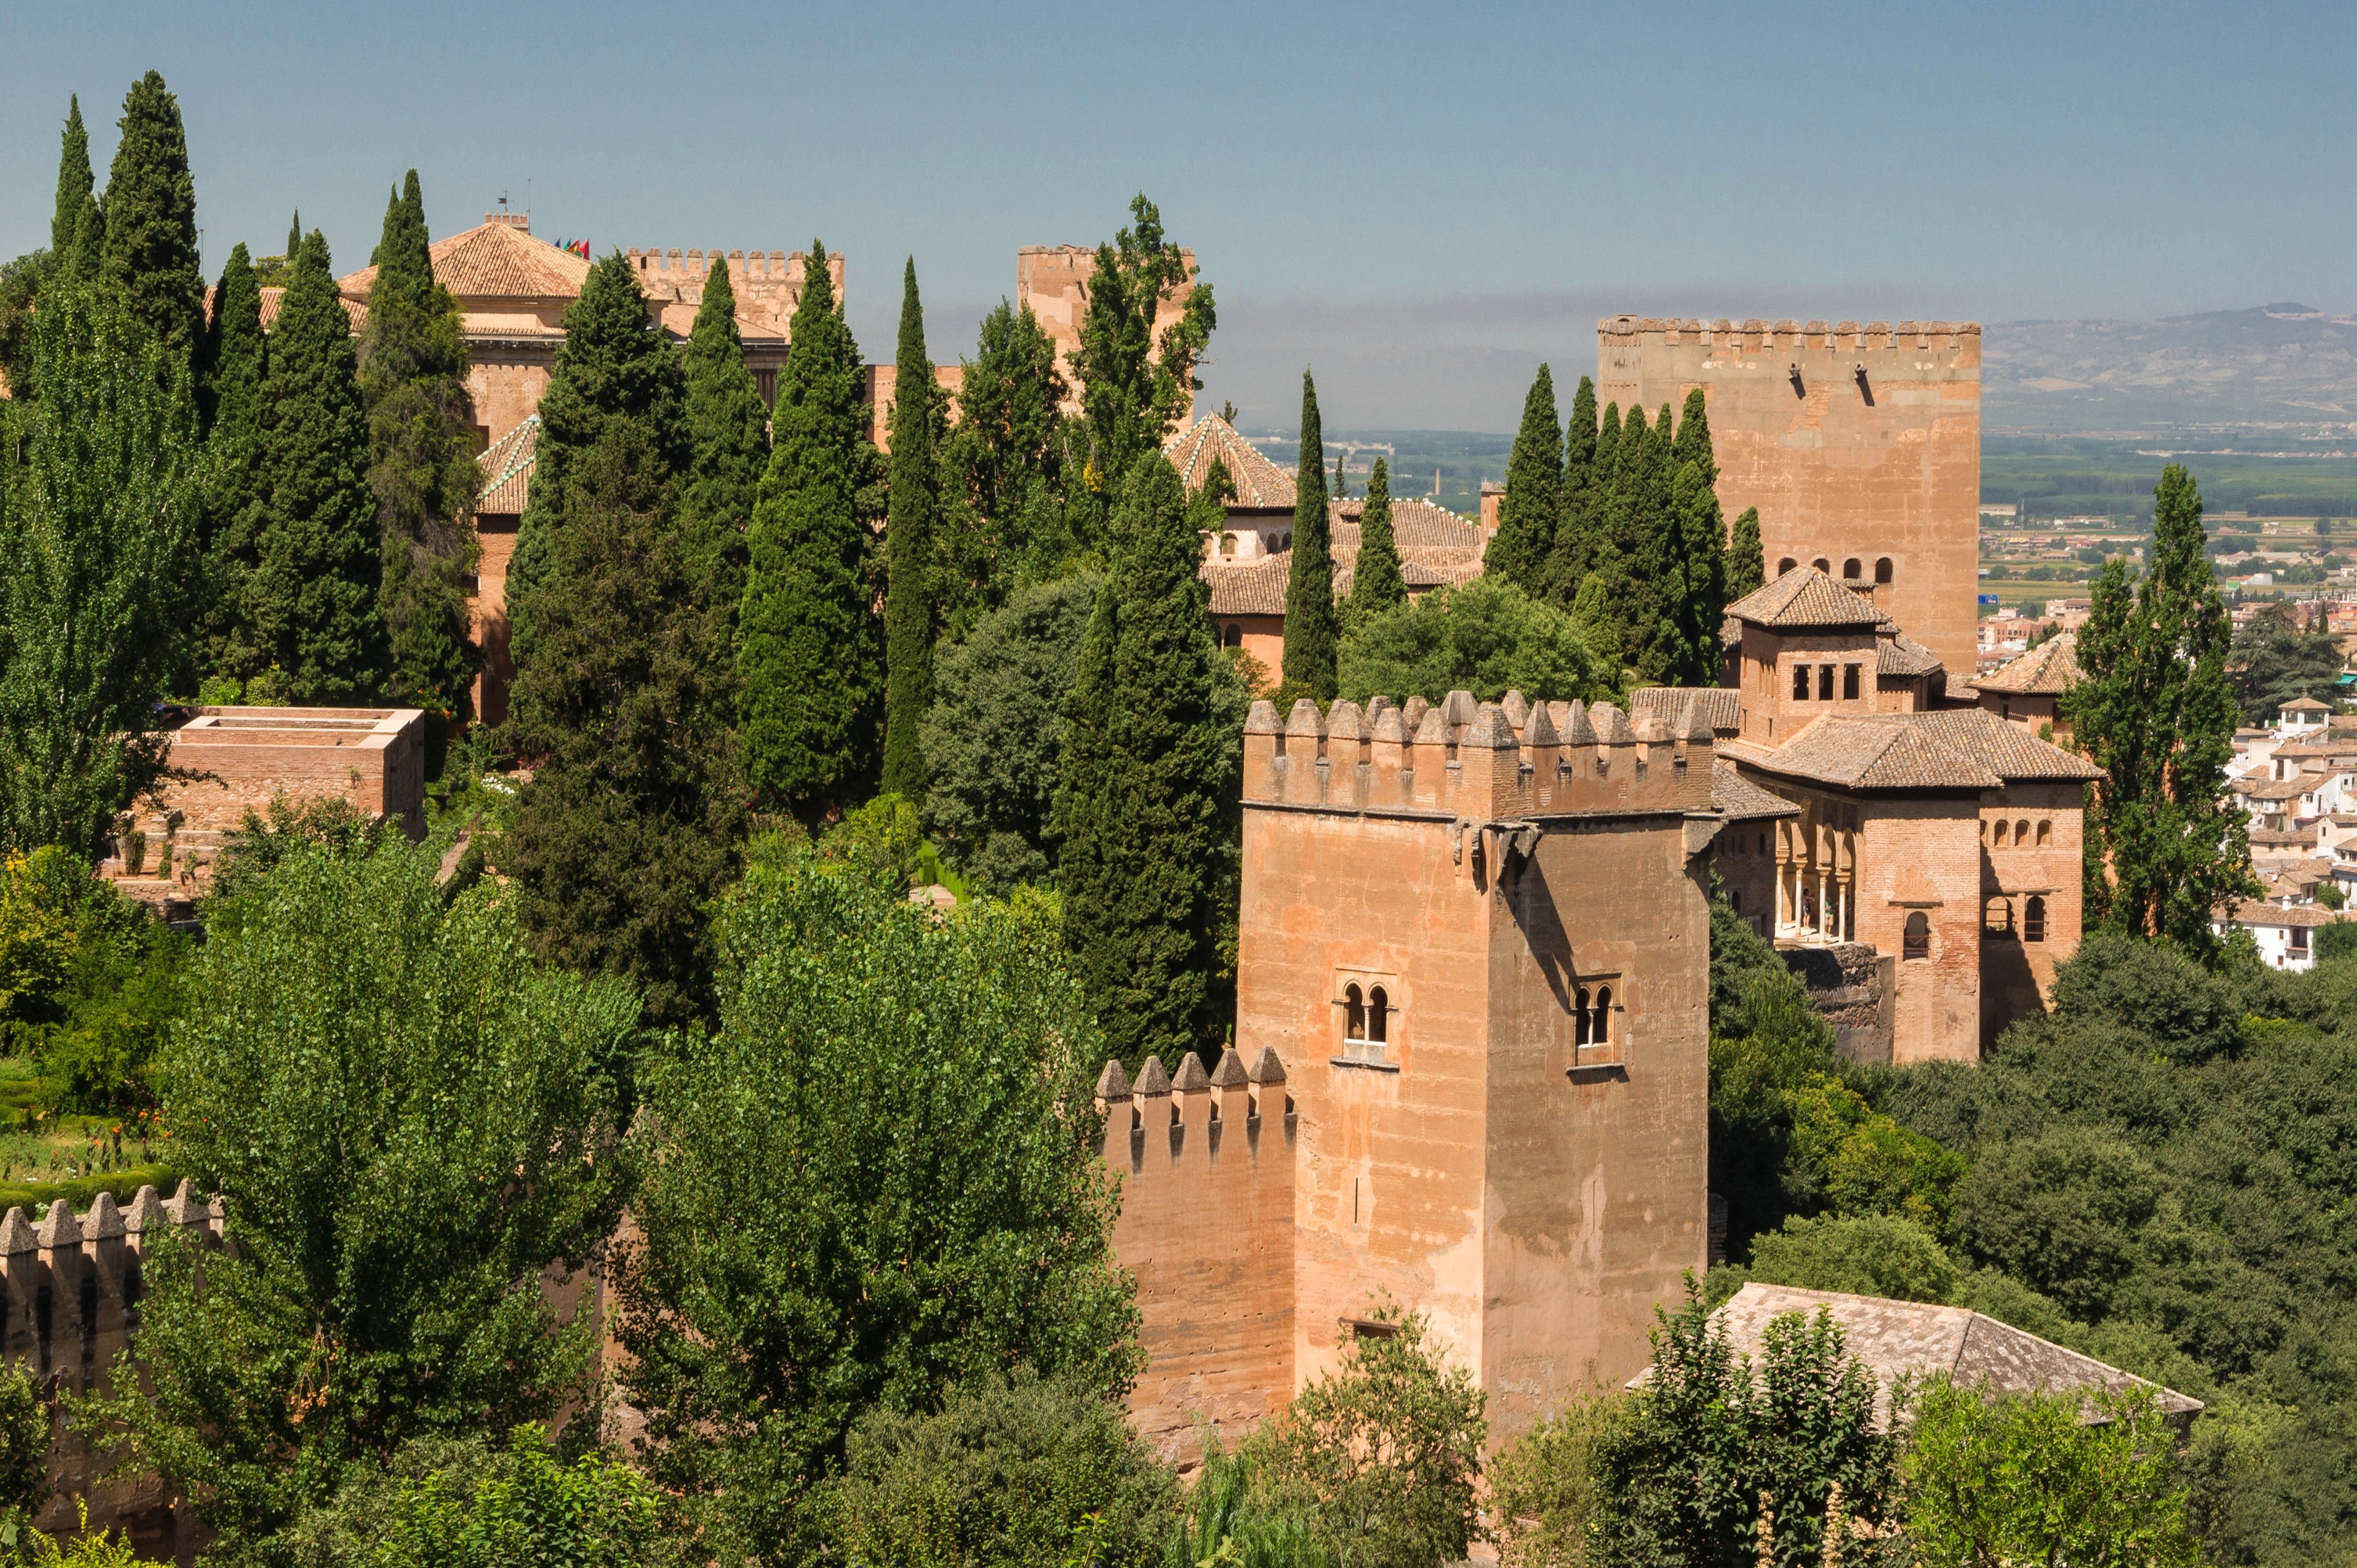
architecture, building, chateau, palace, village, castle, fortification, tourism, fortress, spain, ruins, monastery, andalusia, history, famous, estate, granada, alhambra, stately home, historic site